Lierre Keith

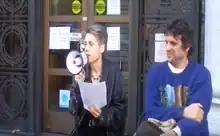
Lierre Keith (left) and Derrick Jensen (right) with Deep Green Resistance at Occupy Oakland in 2011

Keith is associated with the Deep Green Resistance movement, and together with Aric McBay and Derrick Jensen, she co-wrote "Deep Green Resistance: Strategy to Save the Planet", published in May 2011. The book describes itself as a "manual on how to build a resistance movement that will bring down industrial civilization and save the planet", and "evaluates strategic options for resistance, from non-violence to guerrilla warfare, and the conditions required for those options to be successful".